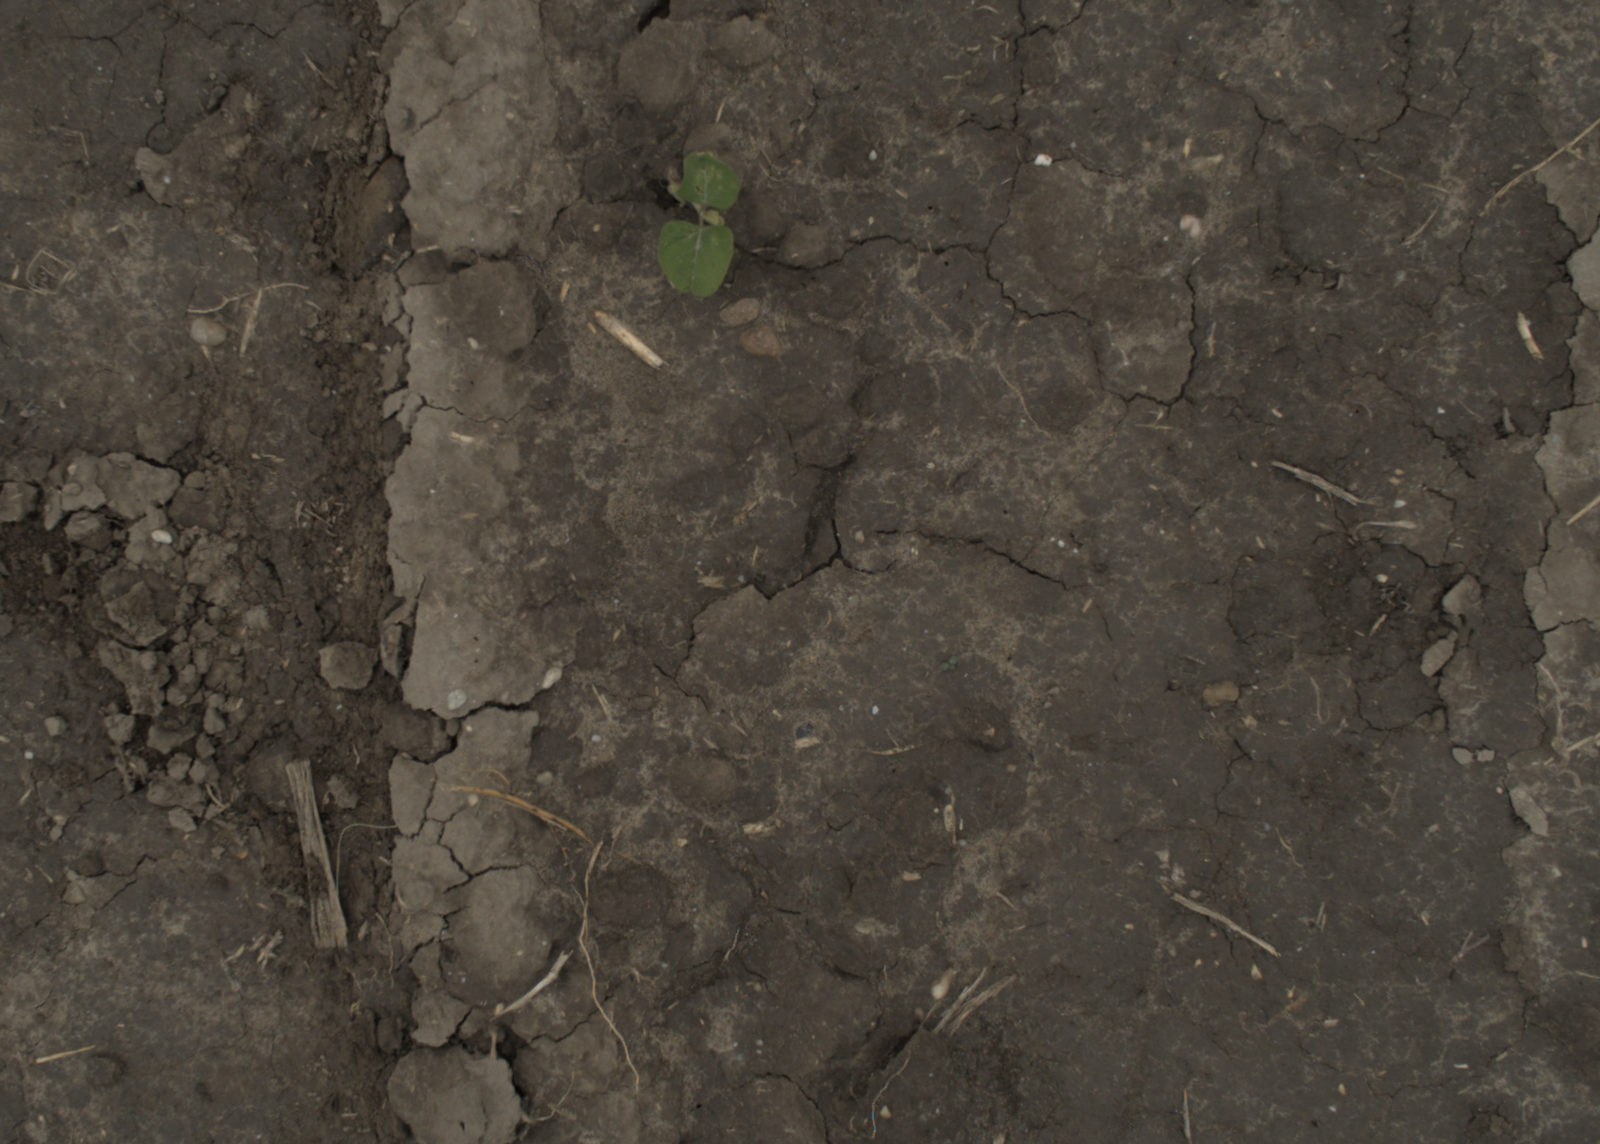
Capture date: 29.09.2021 13:57:35
Weather: cloudy
Wind: medium
Seeding date: 02.09.2021
Plant canopy height (mm): 954